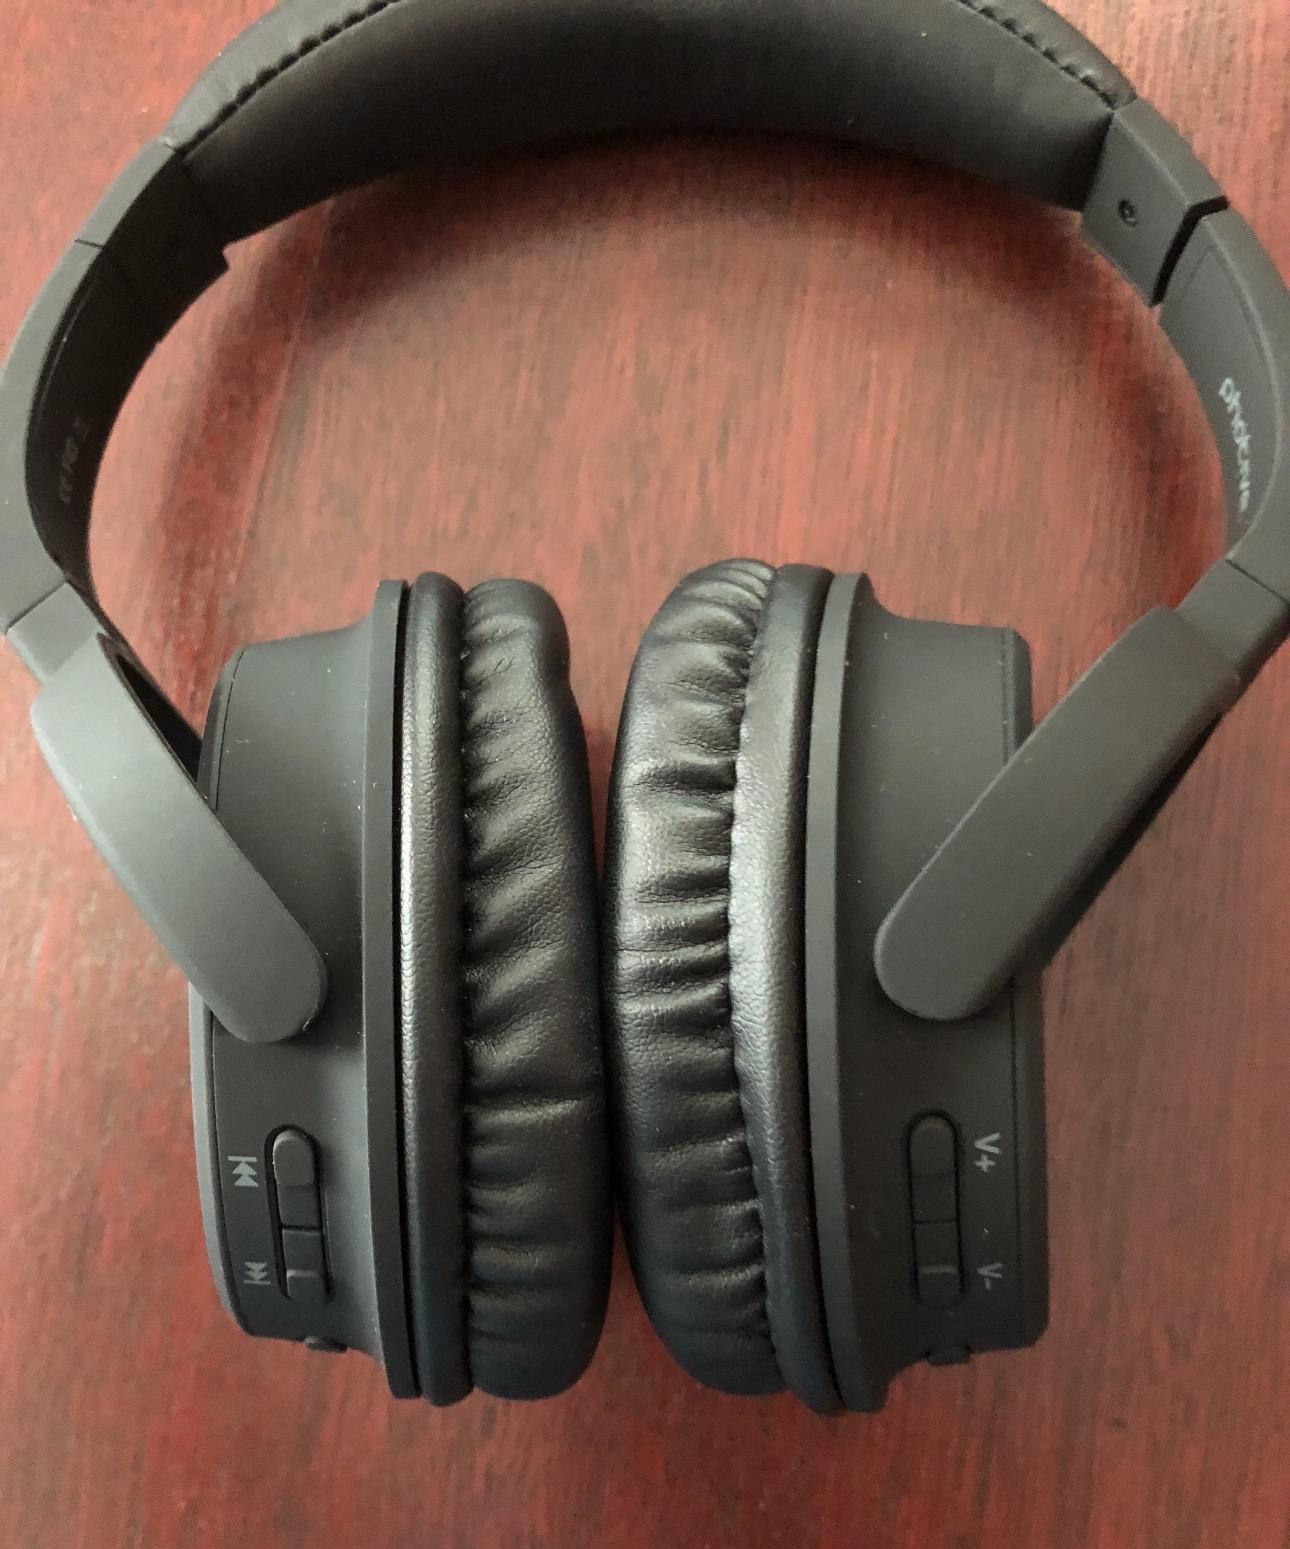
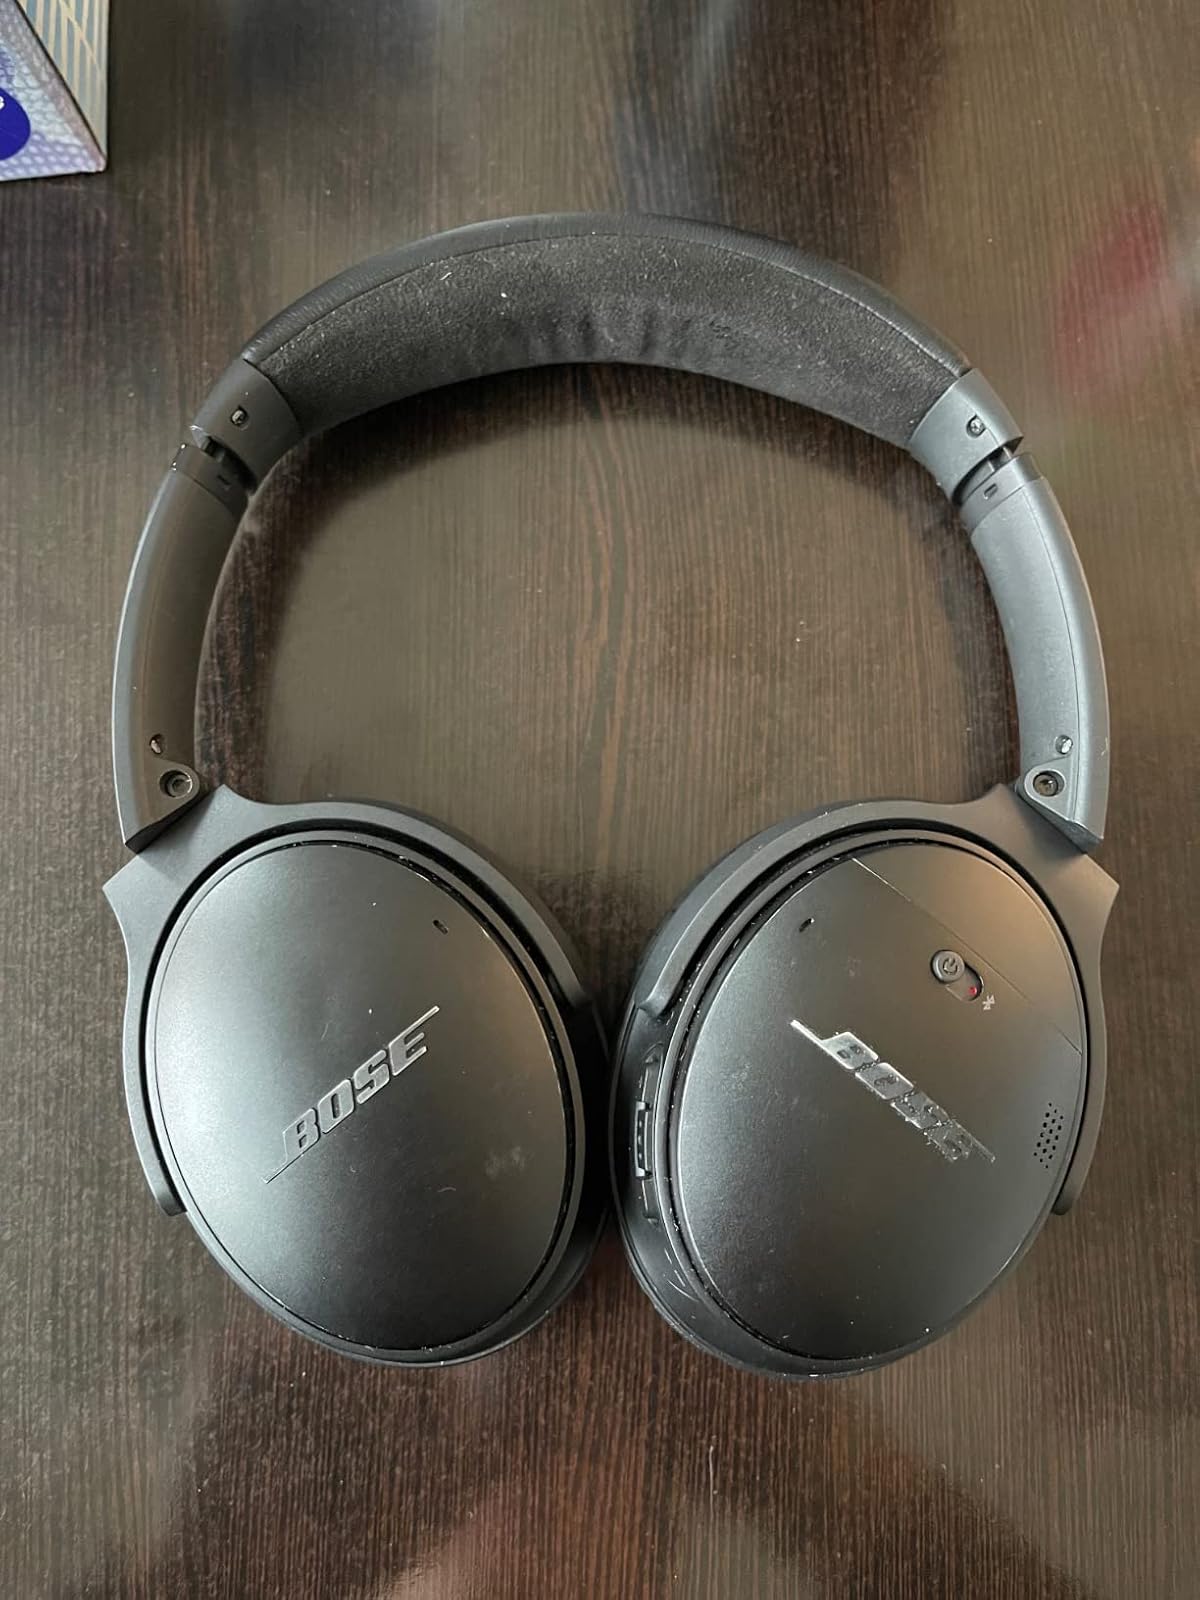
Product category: headphones
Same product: no